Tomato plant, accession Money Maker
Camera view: bottom (45 deg); turntable rotation: 120 degrees
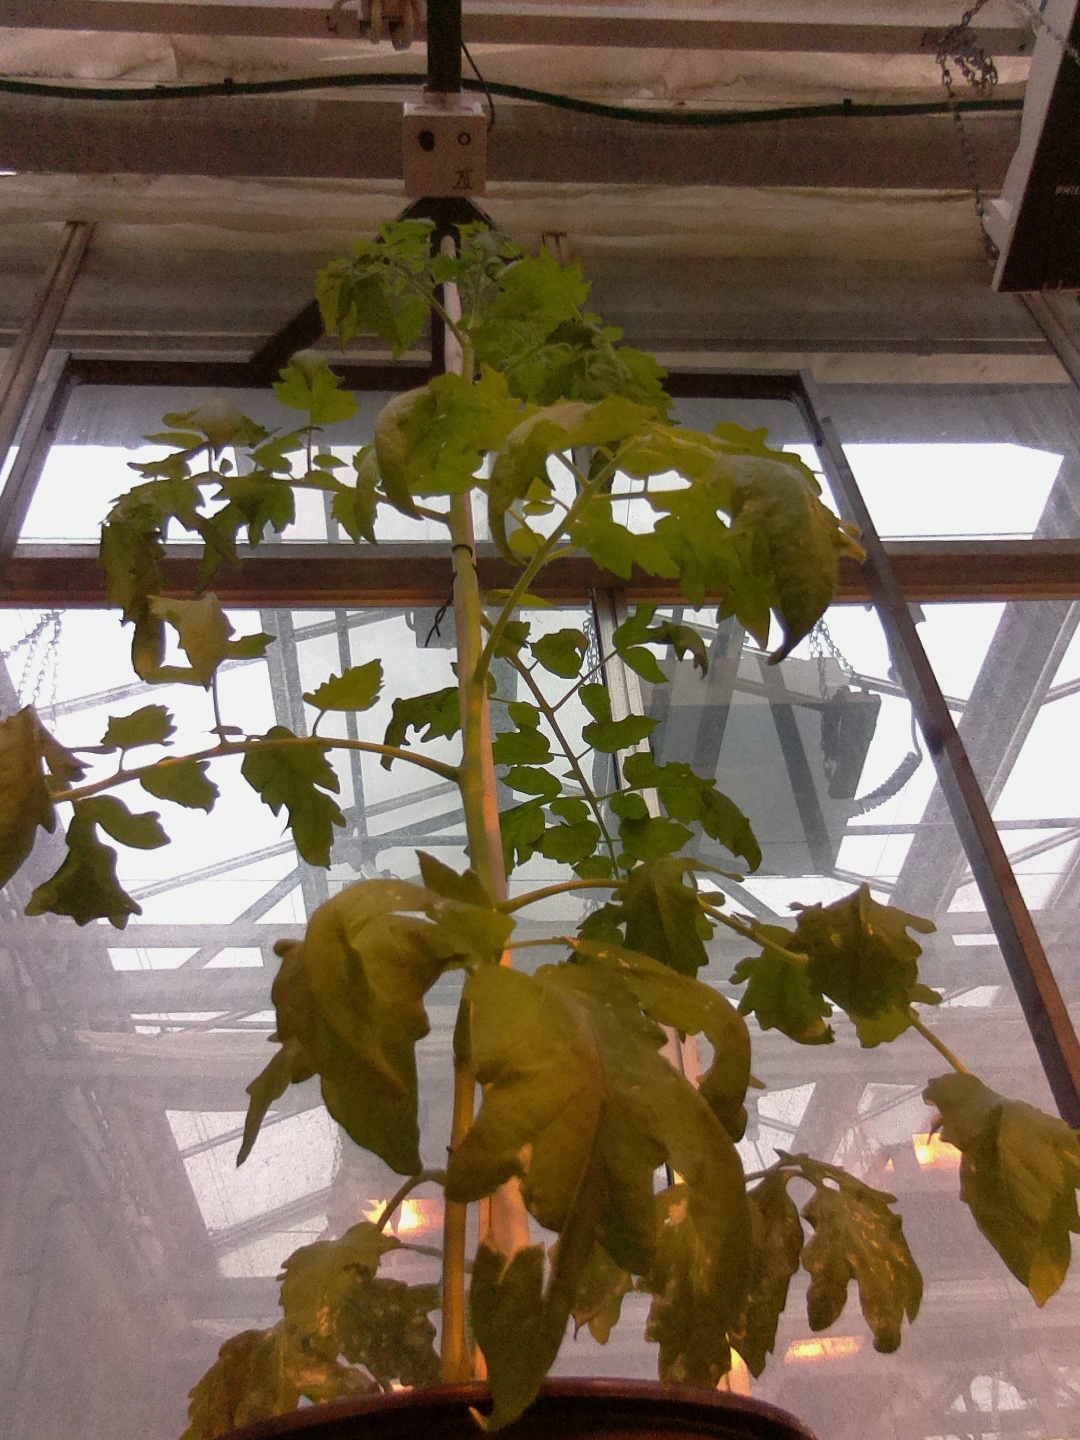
BBCH growth stage 61: 10%-20% of flowers open